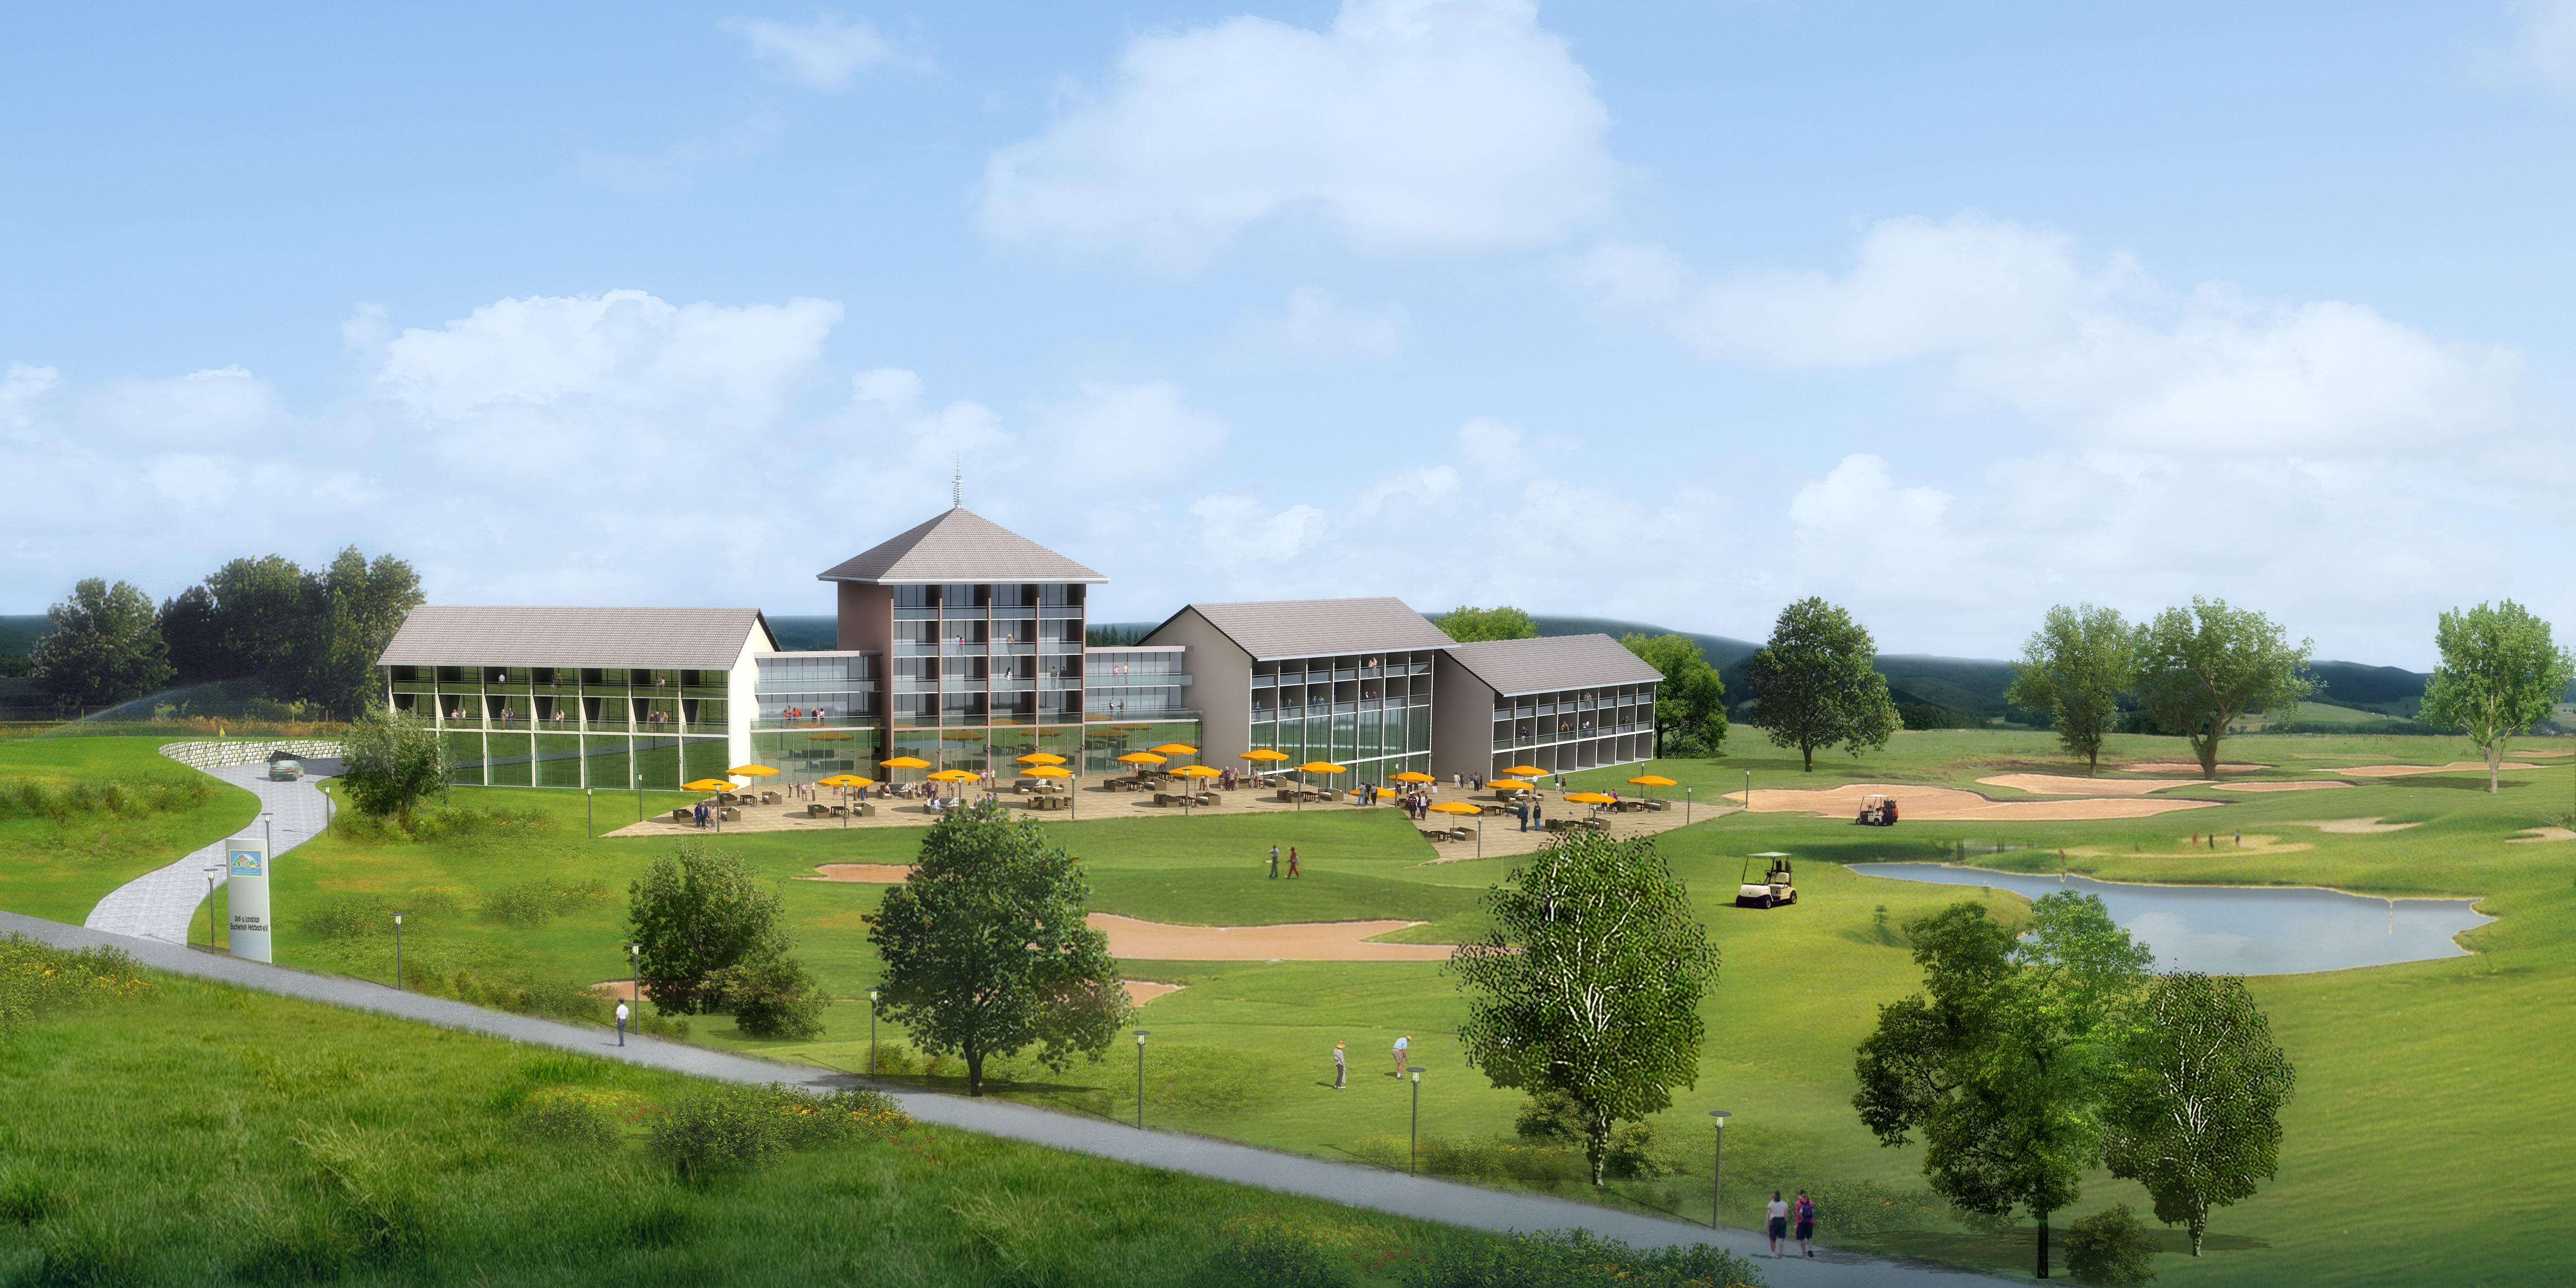
landscape, architecture, structure, lawn, building, suburb, plain, golf course, golf club, estate, real estate, rural area, visualization, cgi, rendering, visualization 3d, residential area, sport venue, architectural visualization